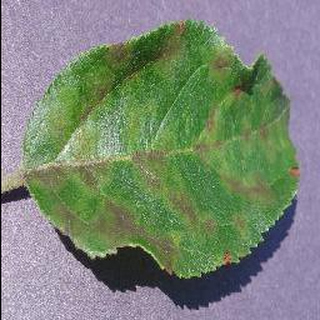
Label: apple_apple_scab